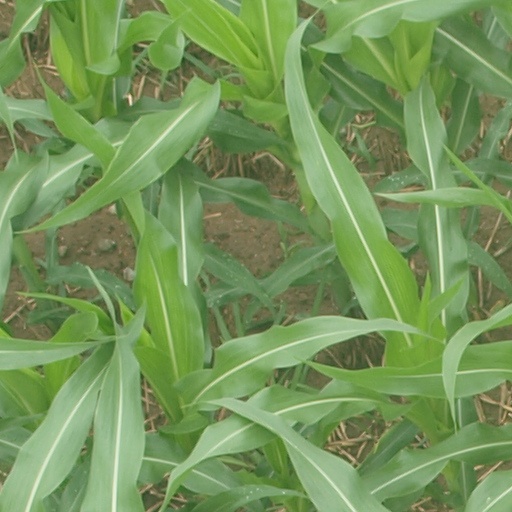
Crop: maize; corn